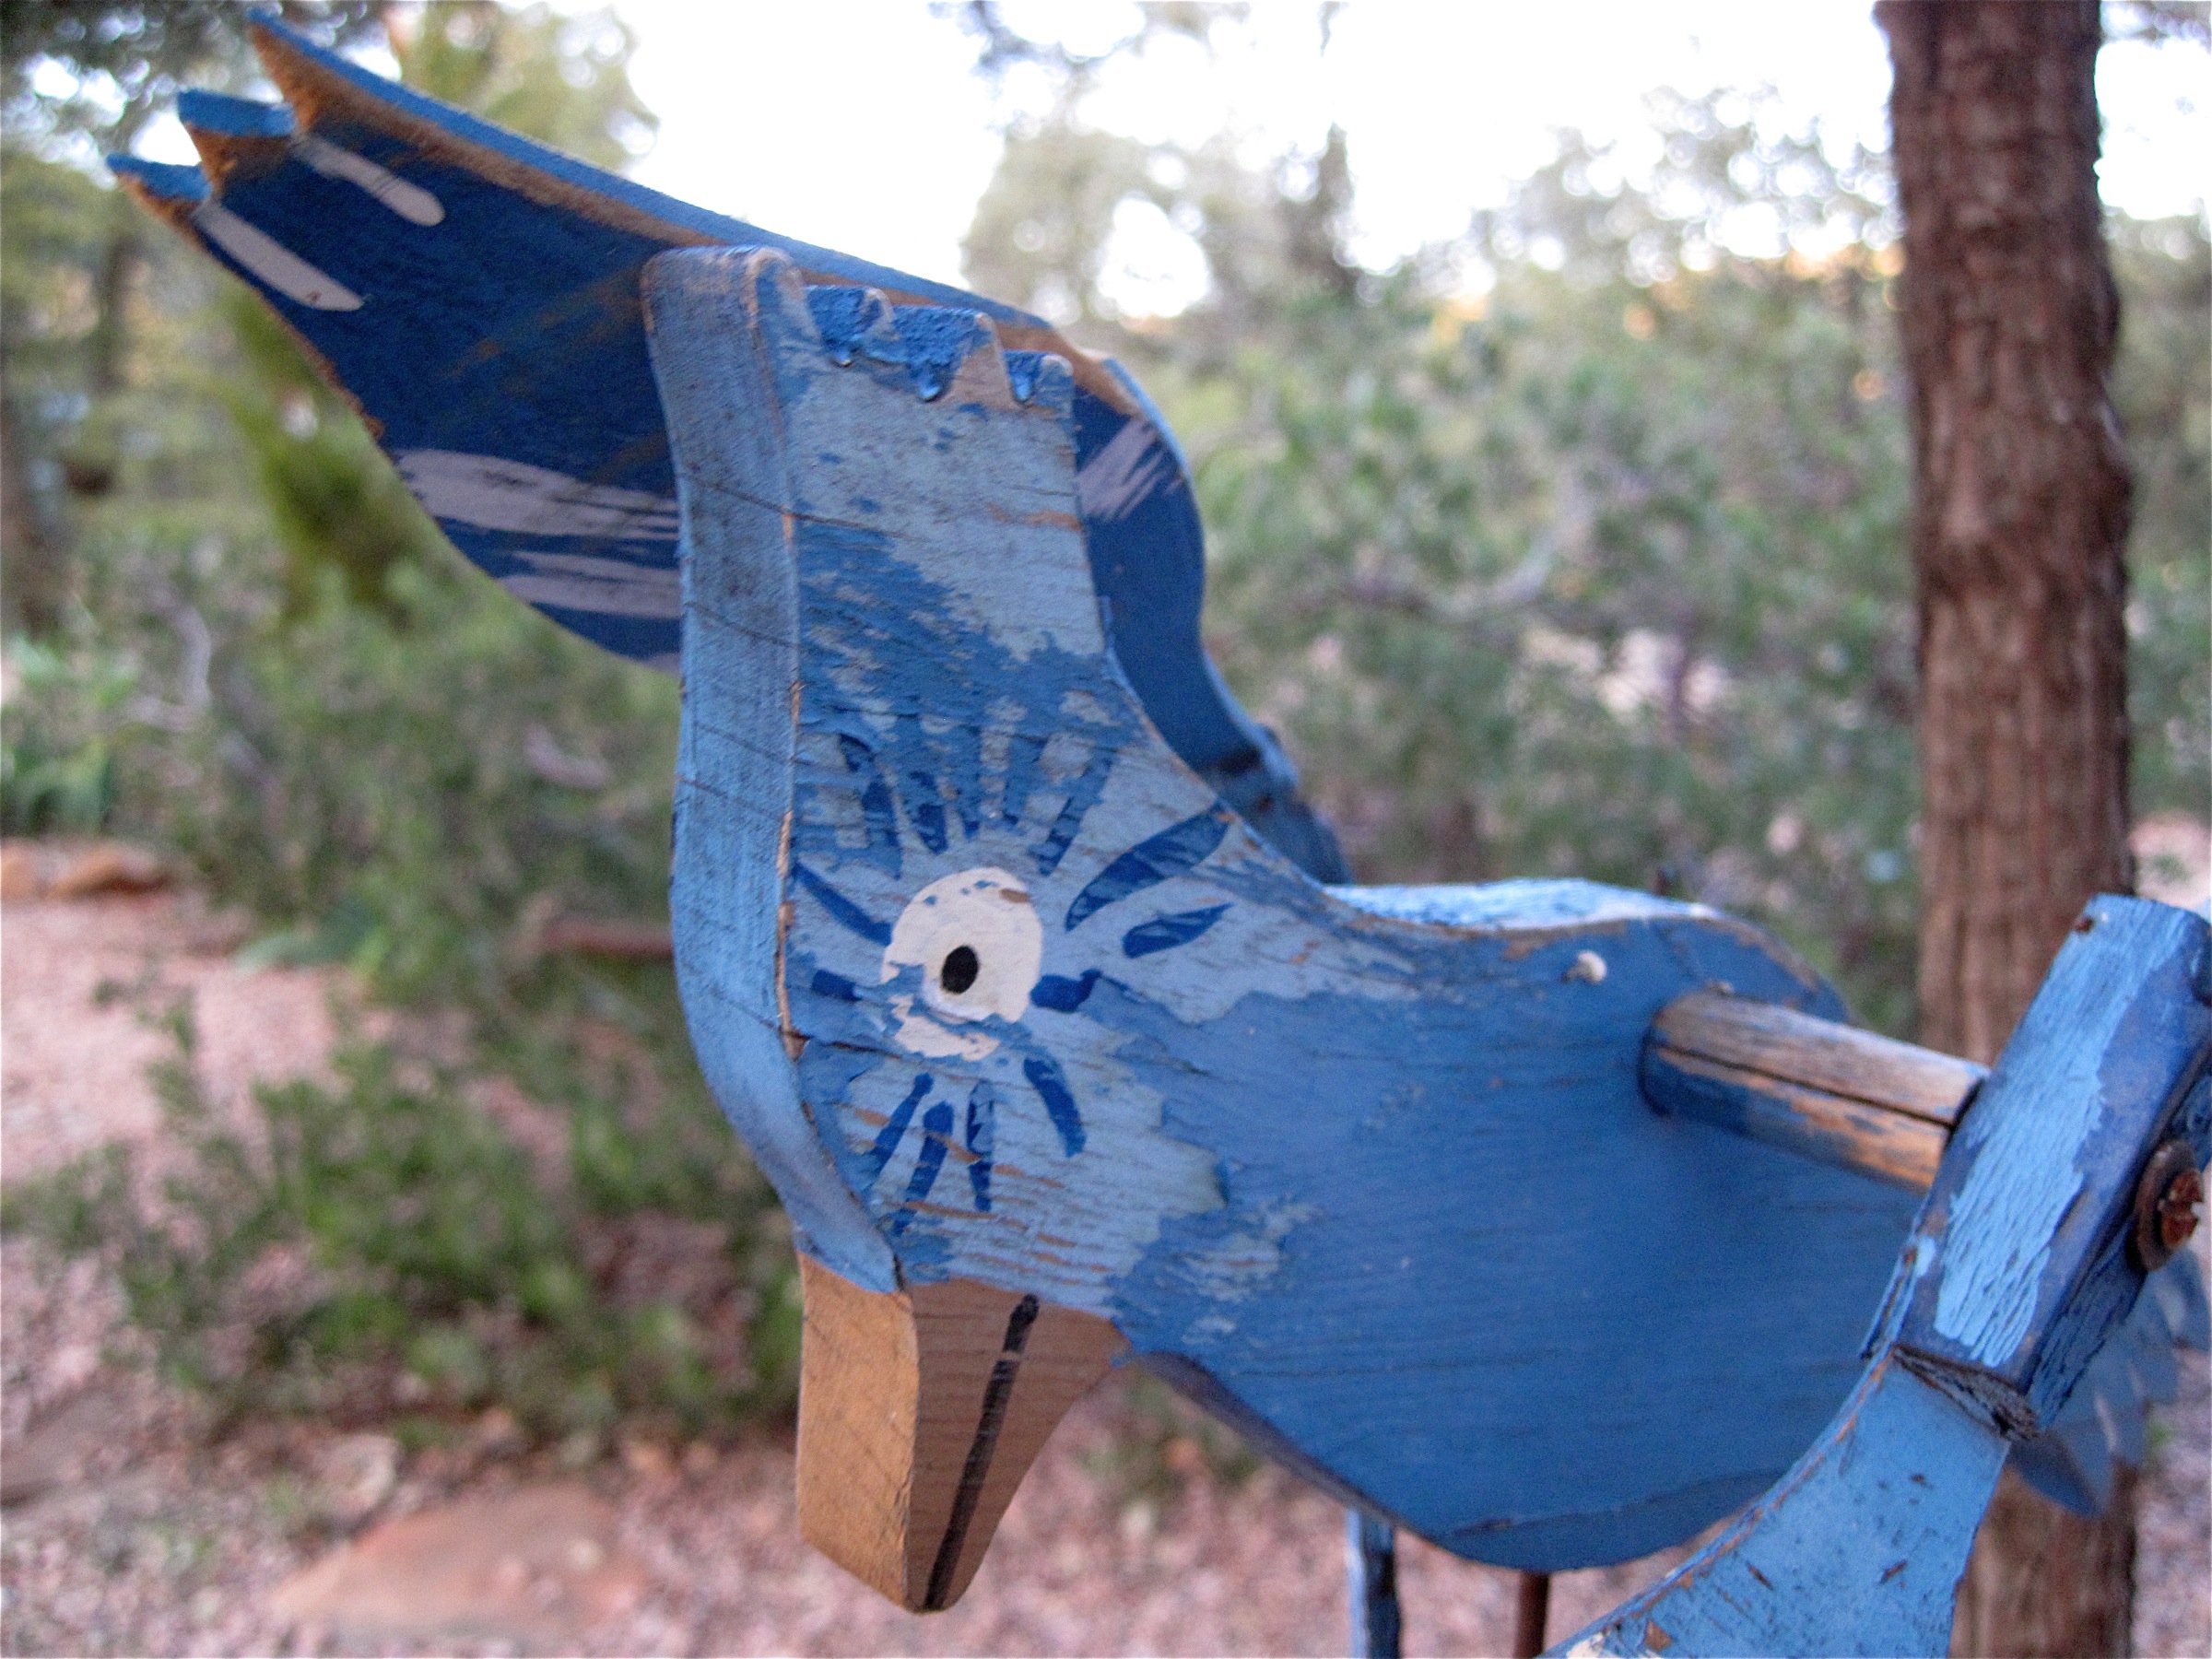
wood, spring, blue, furniture, art, inmybackyard